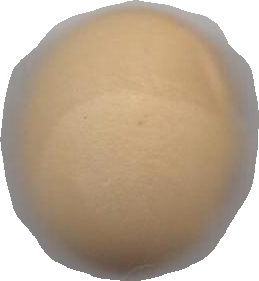
Variety: Dega